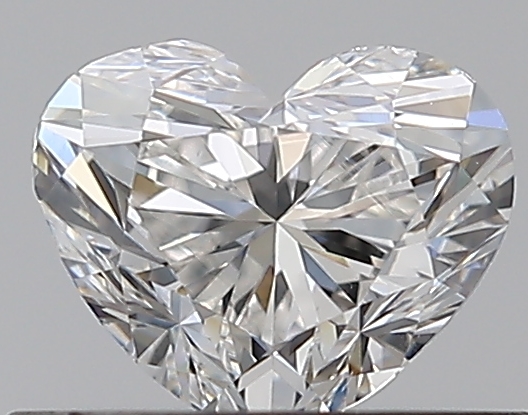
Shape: heart
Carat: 0.5
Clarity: VS2
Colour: G
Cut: VG
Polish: VG
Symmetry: VG
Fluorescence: N
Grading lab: GIA
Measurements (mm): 4.49 x 5.39 x 3.31